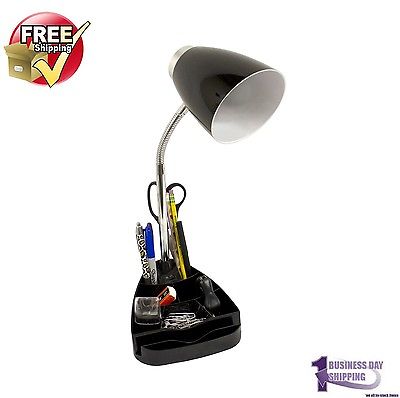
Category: lamp